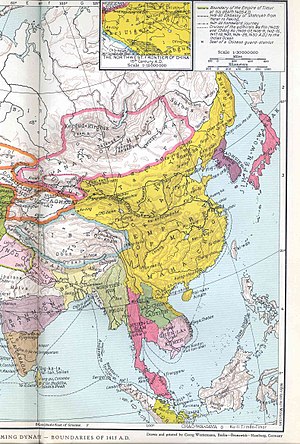
Jianwen-kejseren / Liv og virke
Ming-dynastiet lige efter Jianwen-keiserens tid.
Jianwen-kejseren, født Zhu Yunwen, regerede Kina som den anden af Ming-dynastiets kejsere, fra 1398 til 1402.